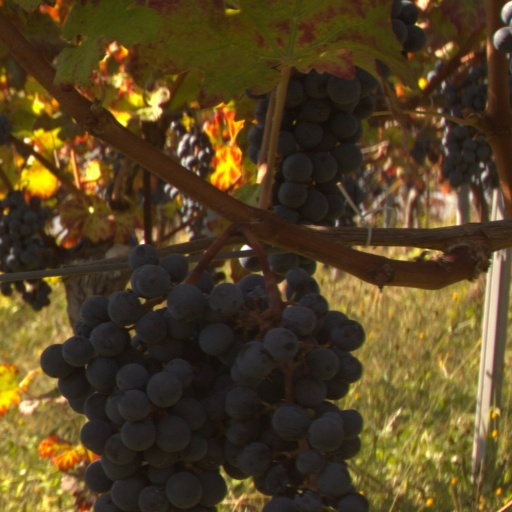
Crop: grape